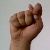
The image shows a hand gesture representing the letter 'T' in Indian Sign Language.